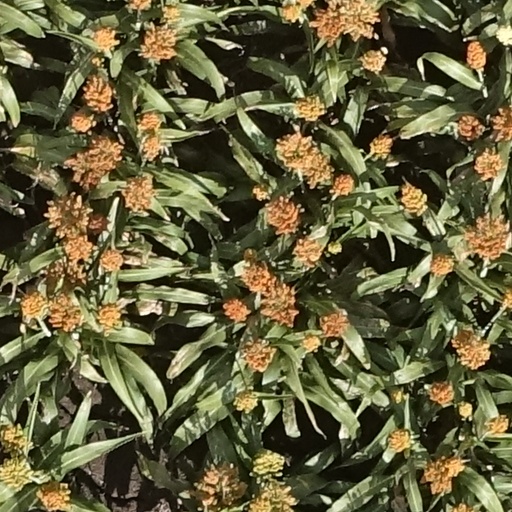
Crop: sorghum